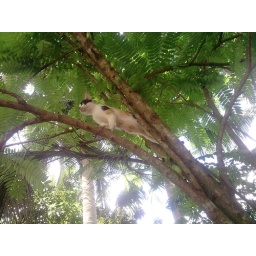
a cat in a tree